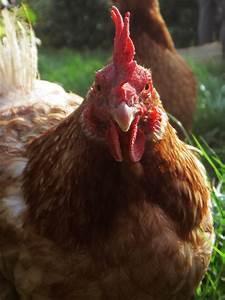
chicken